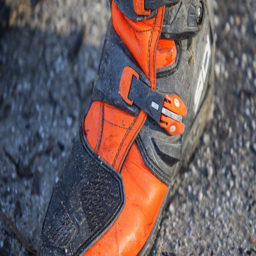
the foot has a little less plastic than high end mx boots .